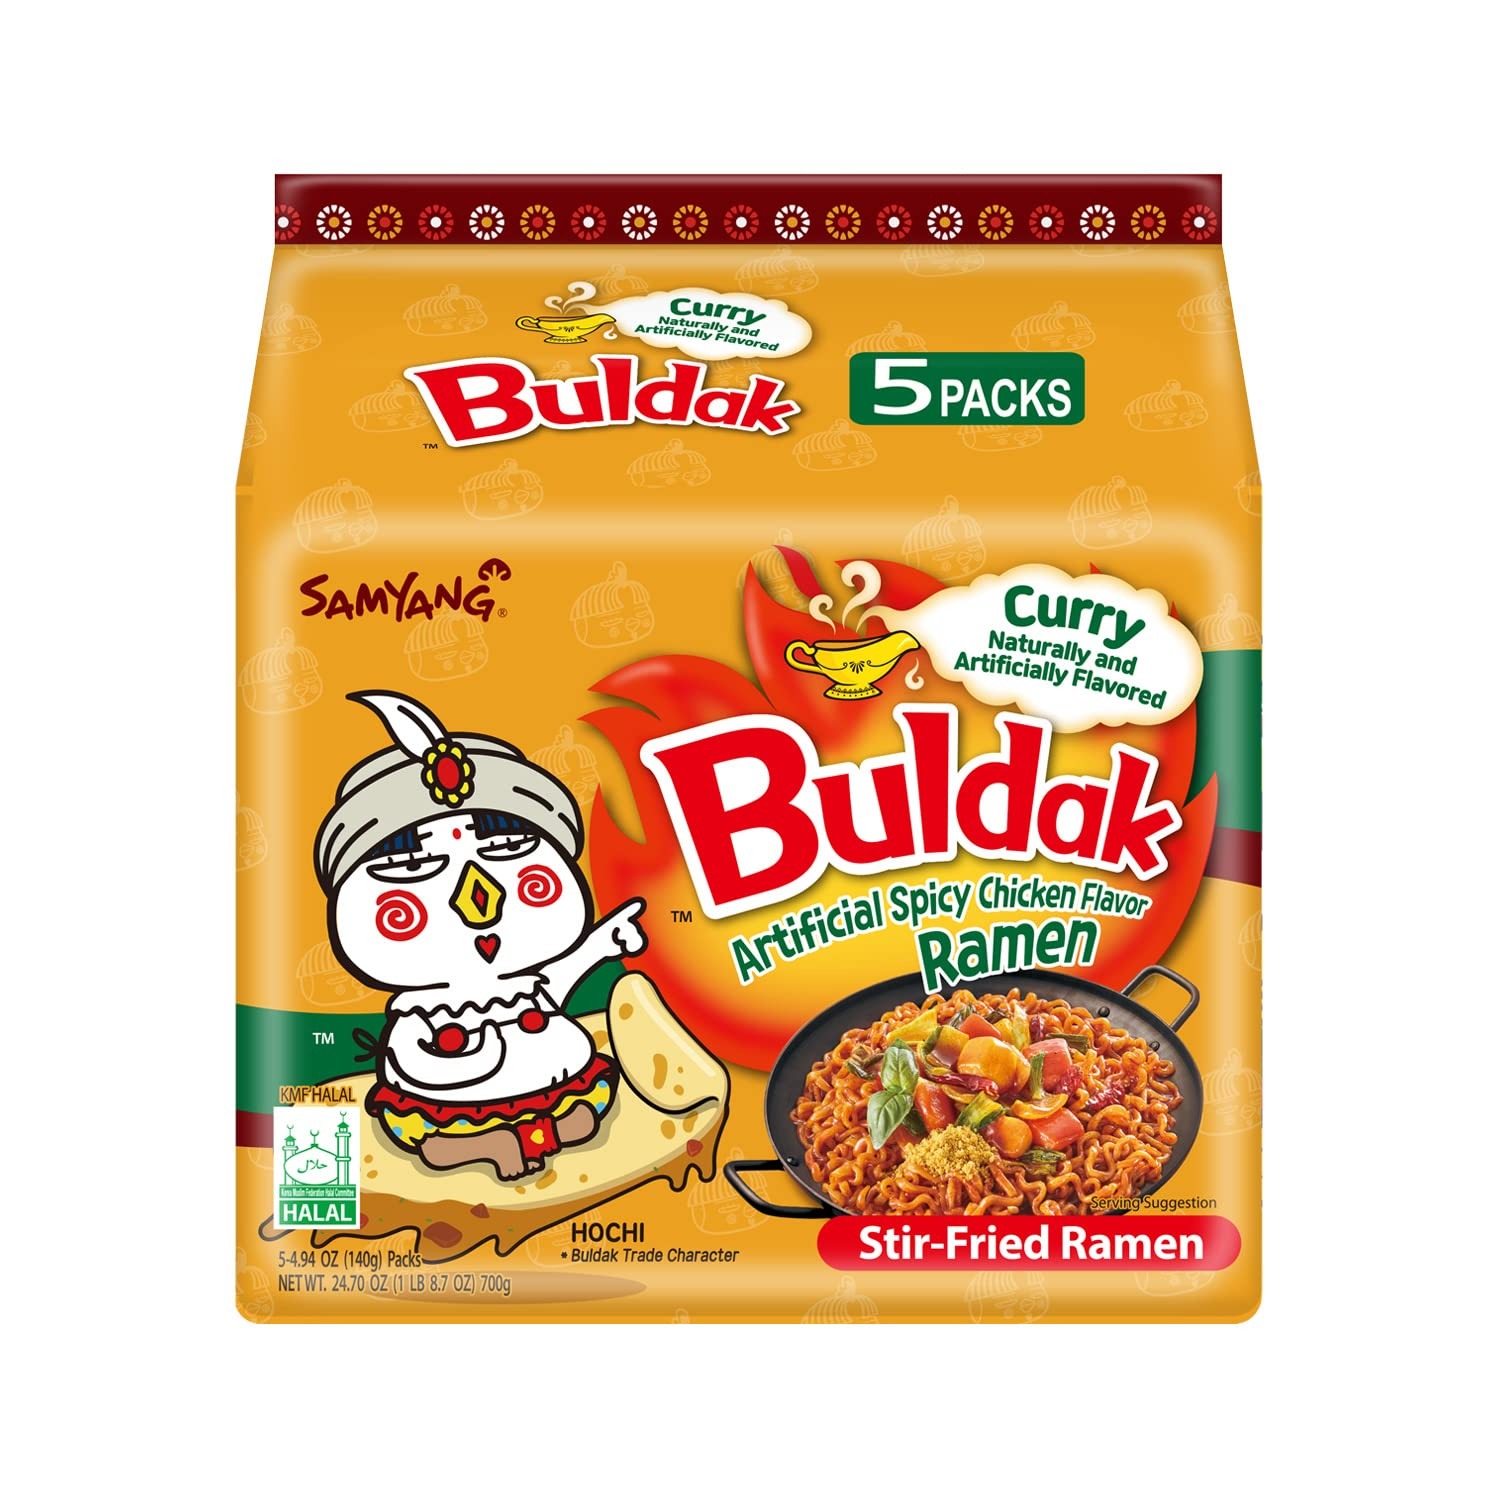
Item Name: Samyang Curry Buldak Korean Spicy Hot Chicken Stir Fried Ramen Noodles 4.94oz (Pack of 5)
Value: 24.7
Unit: Ounce

Price: 8.91